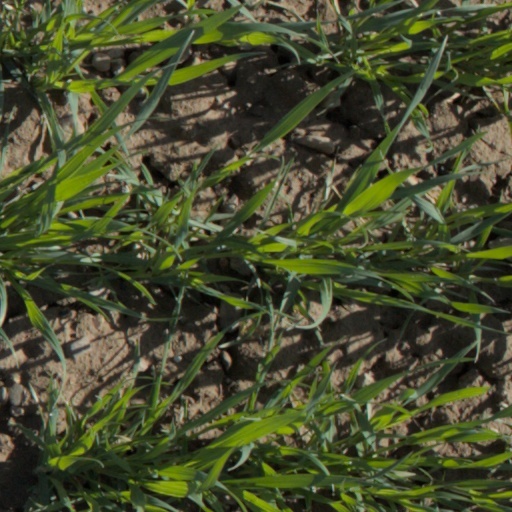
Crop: wheat